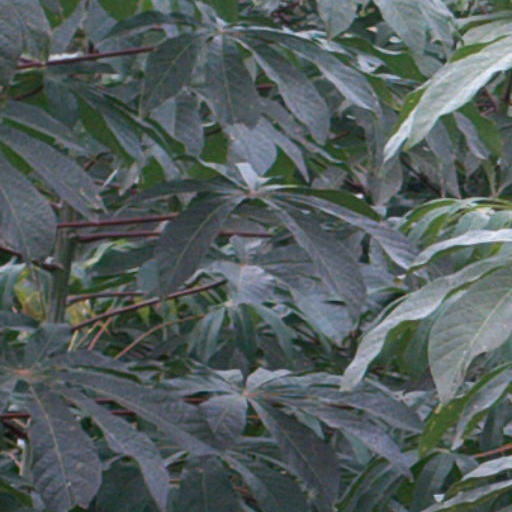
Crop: cassava